19th Regiment Royal Artillery

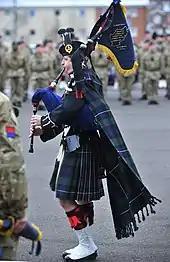

In 1995, the regiment was deployed to Bosnia at short notice as part of Operation Deliberate Force. It was deployed to Cyprus in 1998 as part of UNFICYP. Since the 2000s, it has served in Iraq and Afghanistan. More recently, the regiment returned from Afghanistan (Op Herrick 16) in October 2012.